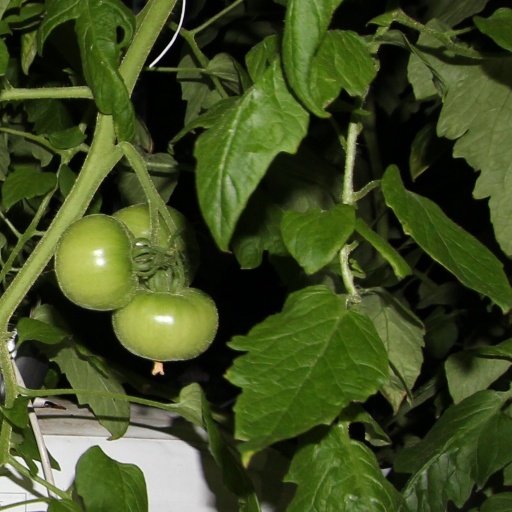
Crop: tomato